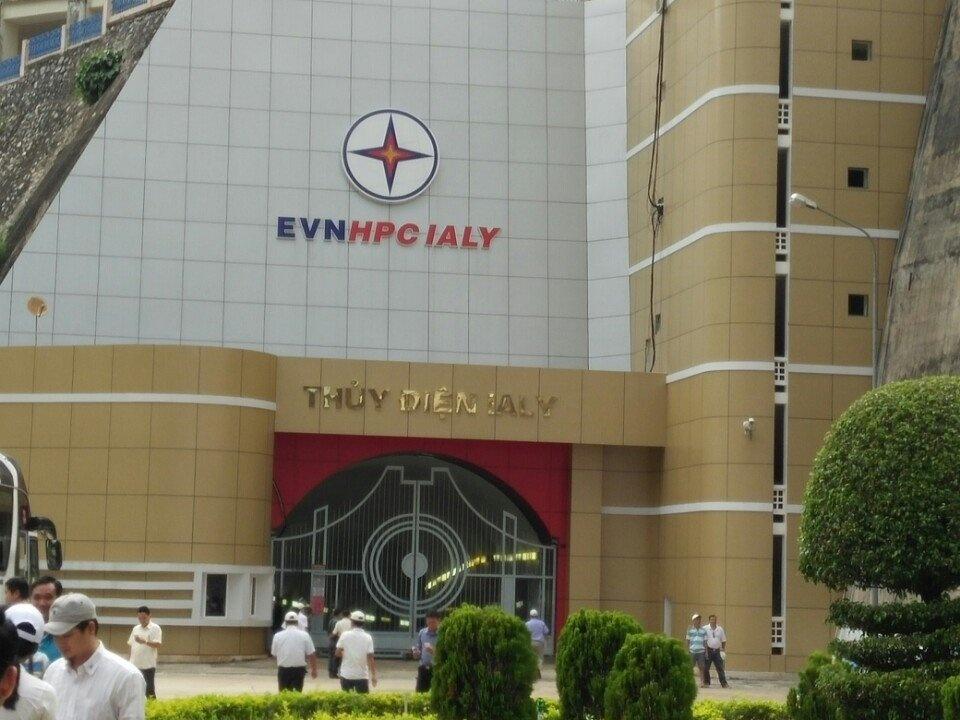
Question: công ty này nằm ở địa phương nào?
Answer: công ty này nằm ở ialy